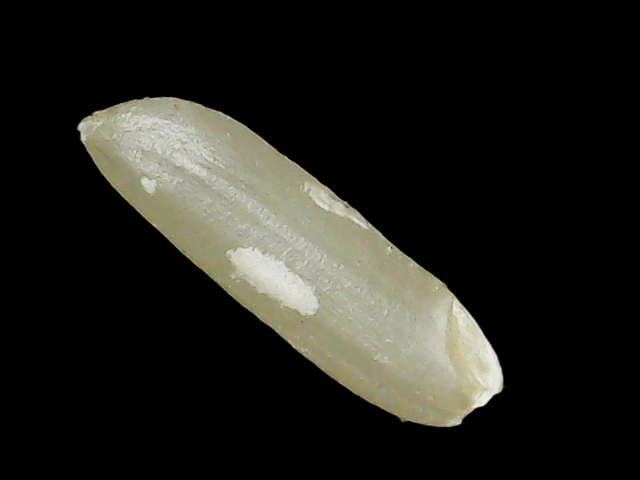
Rice variety: Binadhan26